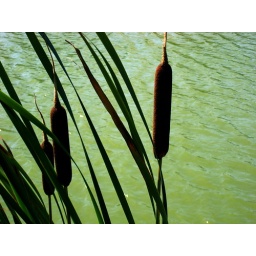
cattails by the side of a fairly green lake (in Monterey, i think)